Catholic Church in Mexico

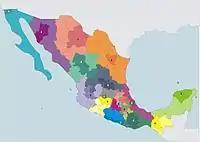
Map of diocese and the ecclesiastical provinces of Mexico updated to 2017.

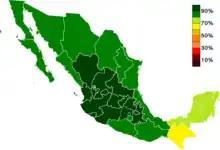
Map of the states of Mexico by percentage of Catholics.

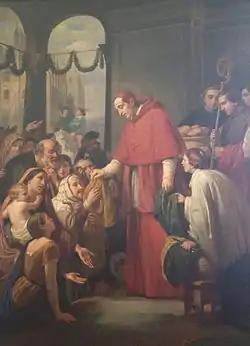
San Carlos Borromeo Repartiendo Limosna al Pueblo by Jose Salome Pina.

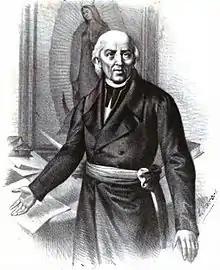
Miguel Hidalgo y Costilla with Our Lady of Guadalupe

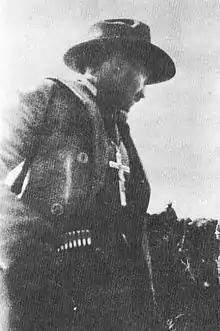
Enrique Gorostieta Velarde was a Mexican soldier best known for his leadership as a general during the Cristero War.

Pope Francis in Mexico City.